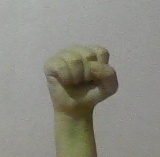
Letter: saad